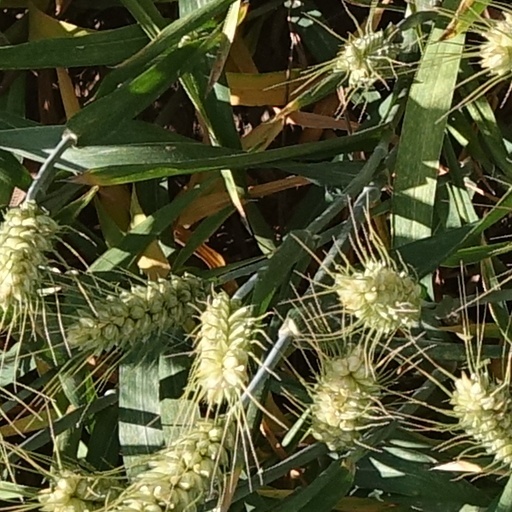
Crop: wheat